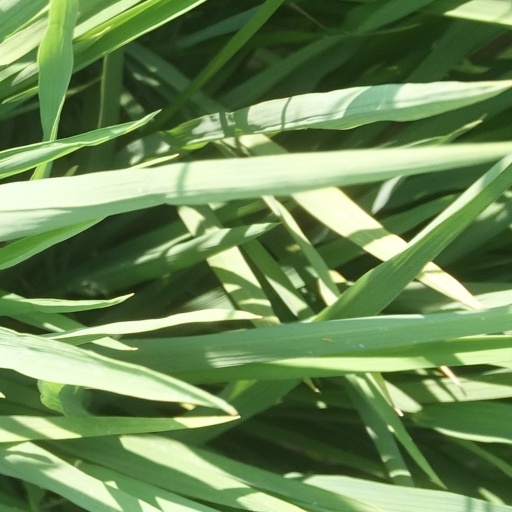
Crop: rice